Zeppelin LZ 30

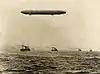
Zeppelin LZ 30 "Hansa" during fleet manoeuvres in the North Sea shortly before World War I. Military designation: Z XI

LZ 30 was the 30th airship built by Count Ferdinand von Zeppelin and the 14th operated by the Imperial German Army. It served under the military designation Z XI from November 1914 to May 1915.